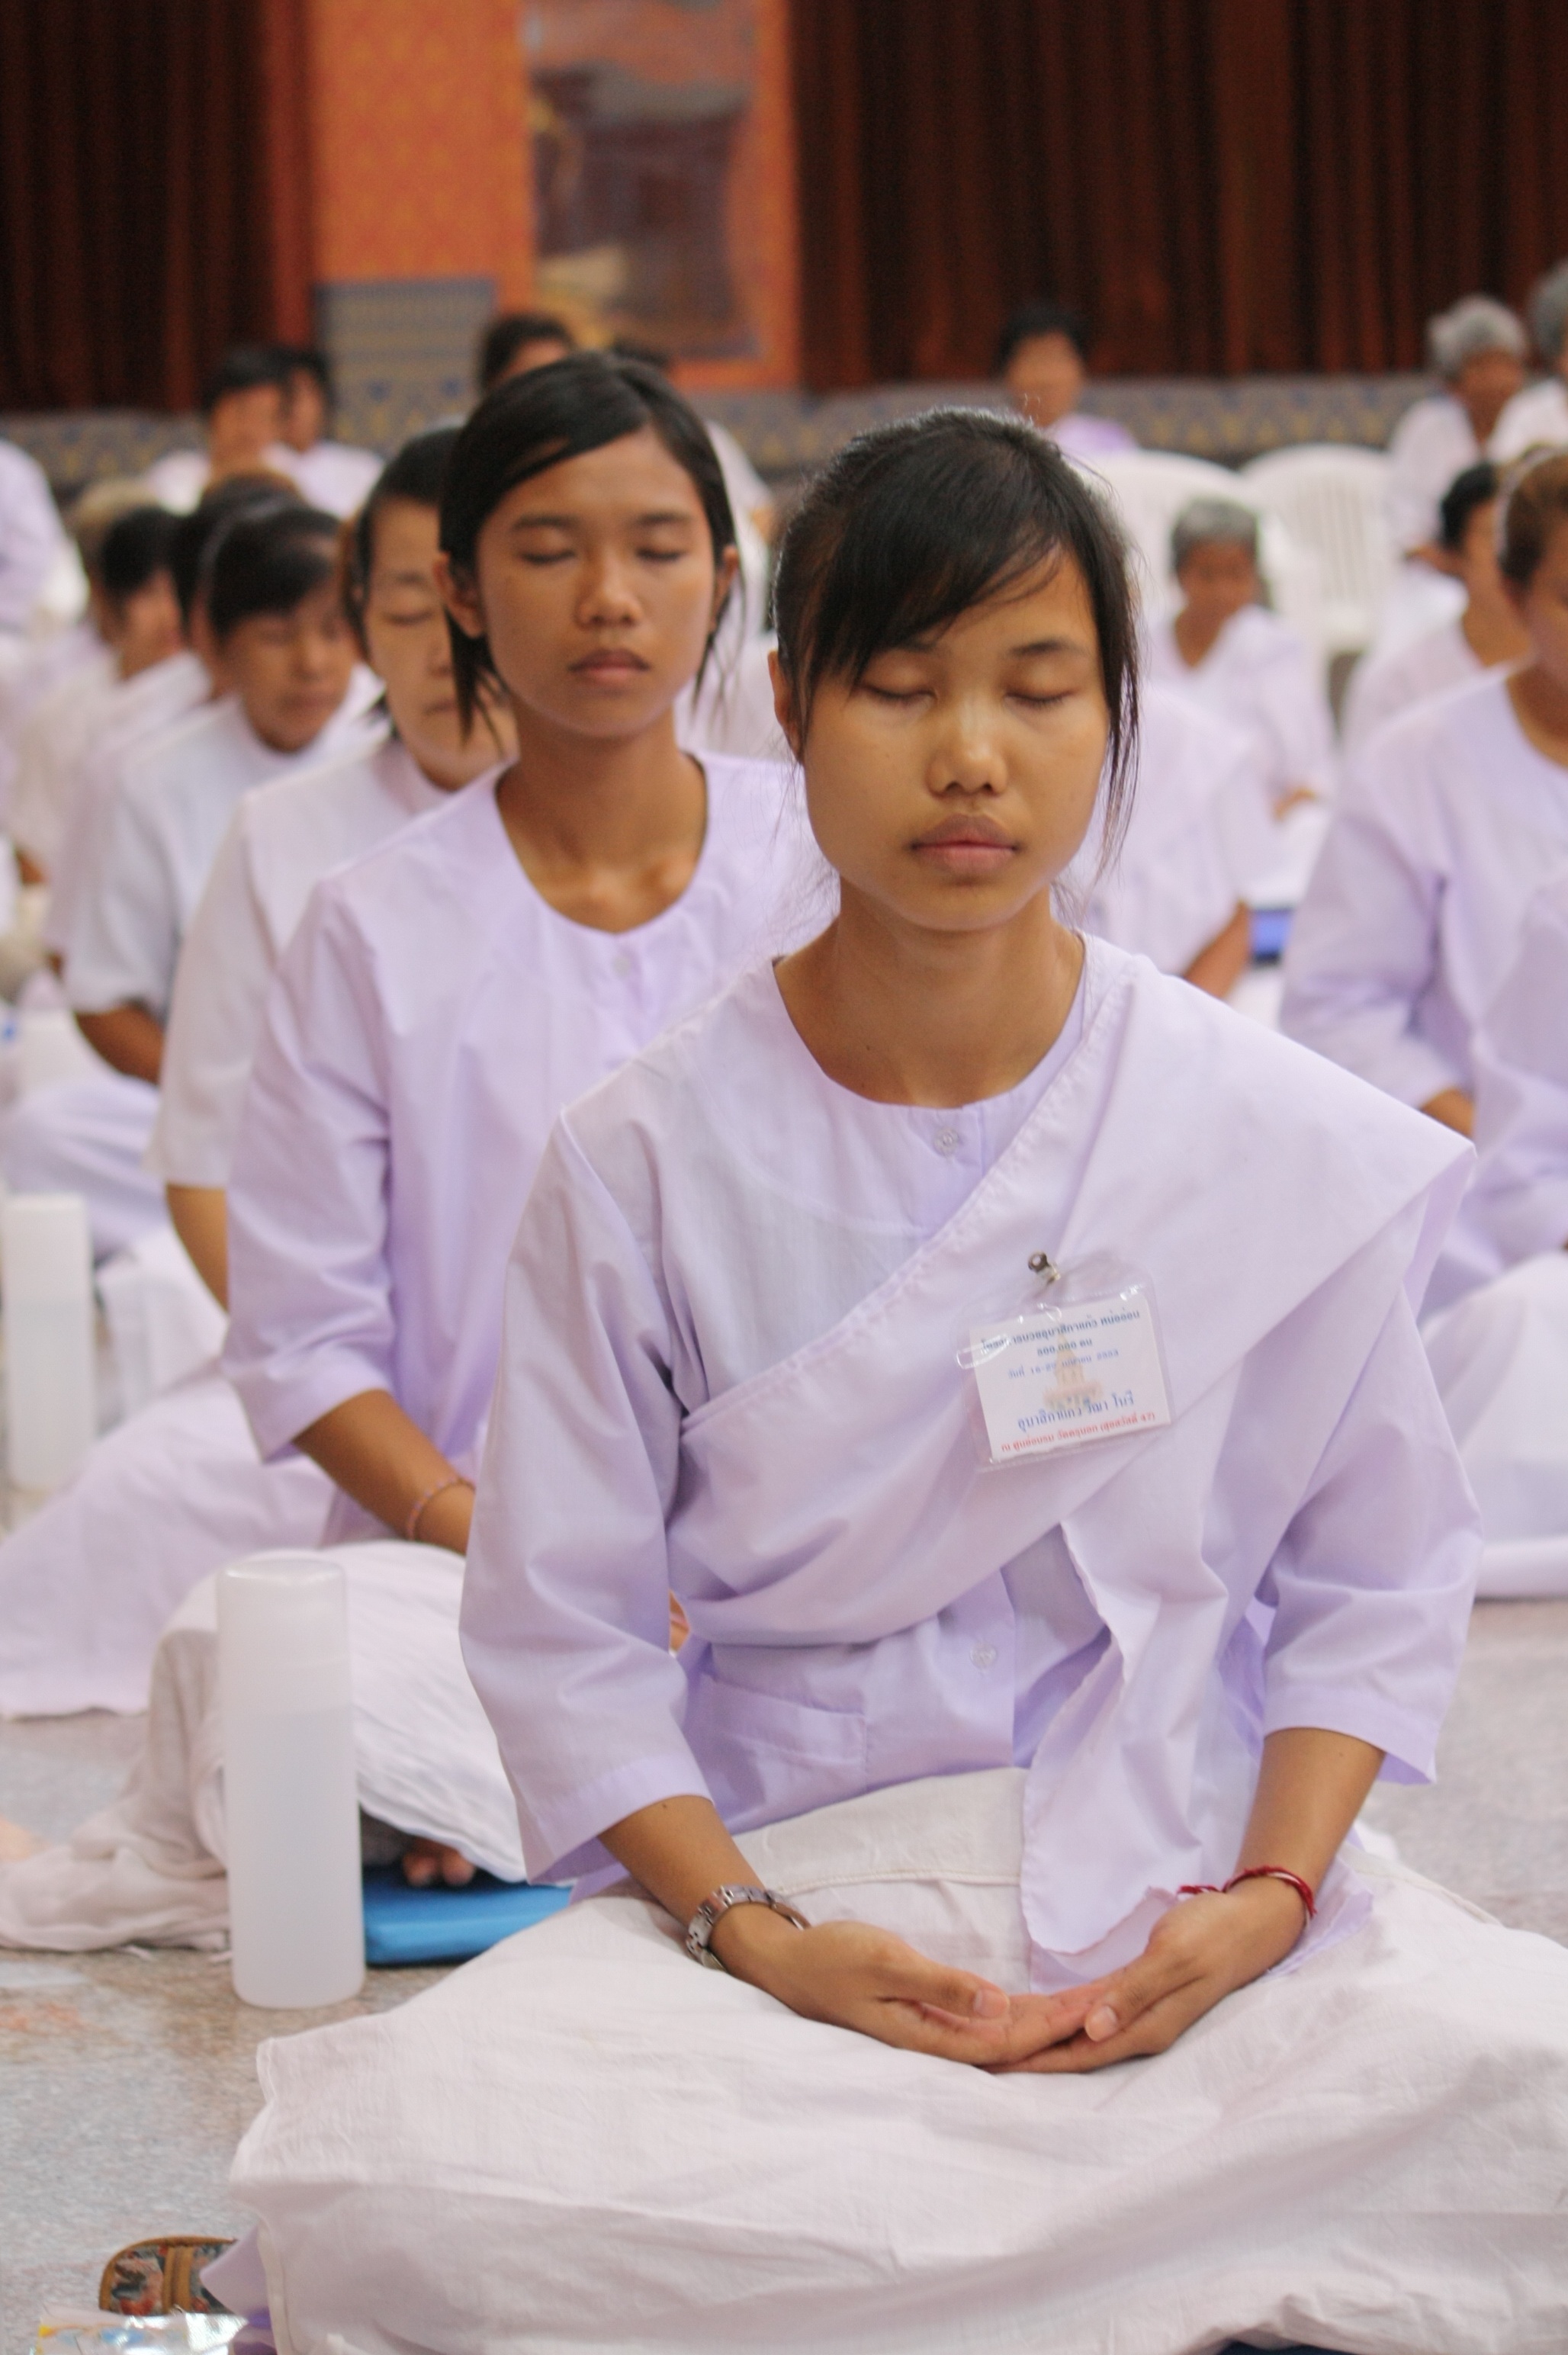
person, people, sitting, meditate, professional, profession, thailand, religious, meditation, temple, women, thai, in, nursing, rite, buddhists, observe, registered nurse, precepts rite, aisa